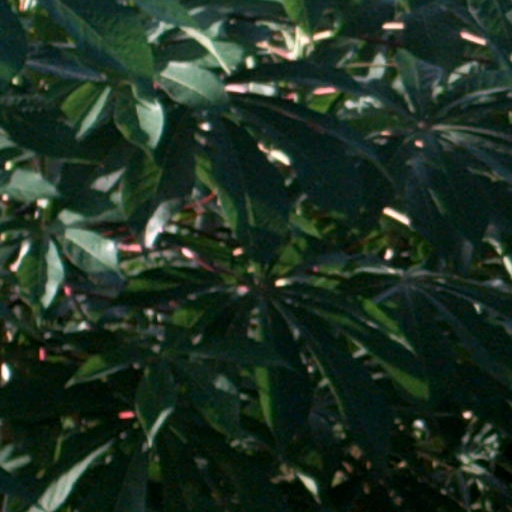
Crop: cassava